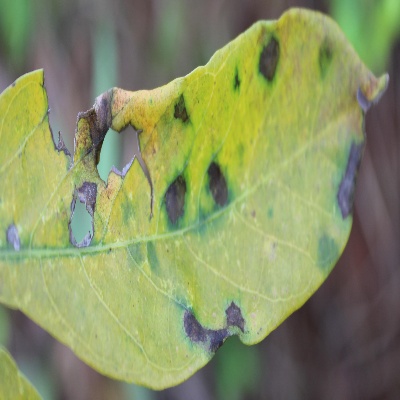
Crop: Cassava
Condition: bacterial blight